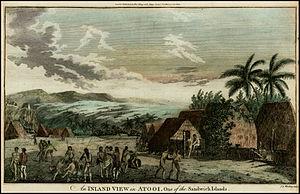
1778 est une année commune commençant un jeudi.
18 janvier : James Cook découvre certaines des îles Sandwich, aujourd’hui îles d’Hawaii, et en effectue le relevé.